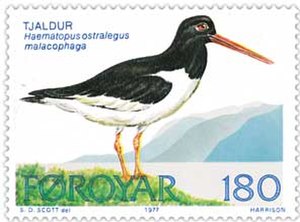
Strandskade / Færøerne
Et færøsk frimærke med billede af en strandskade
Strandskaden er en vadefugl med en karakteristisk sort og hvid fjerdragt og røde ben og næb. Fuglen yngler i adskilte områder fra Vesteuropa til Østasien samt på New Zealand. I Danmark er den almindelig langs kysterne, men findes også ved åer og søer i indlandet samt på flade hustage i byerne. Et stort antal strandskader overvintrer i Vadehavet. Strandskaden er nationalfugl på Færøerne, hvor den kaldes Tjaldur.